Bugaboo Fire

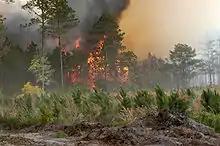
The Bugaboo Fire rages out of control in Lake City, Florida.

The Bugaboo Fire was a wildfire that helped feed one of the largest fires in Georgia history. It raged from April to June 2007 and ultimately merged with other fires becoming the largest fire in the history of both Georgia and Florida. The Bugaboo, which was not actually named until it had blazed for nearly a month, started in the Okefenokee Swamp, most of which is located in Georgia. It merged with the Sweat Farm Road Fire creating the largest south Georgia fire in documented history. It was the culmination of several converging fires.